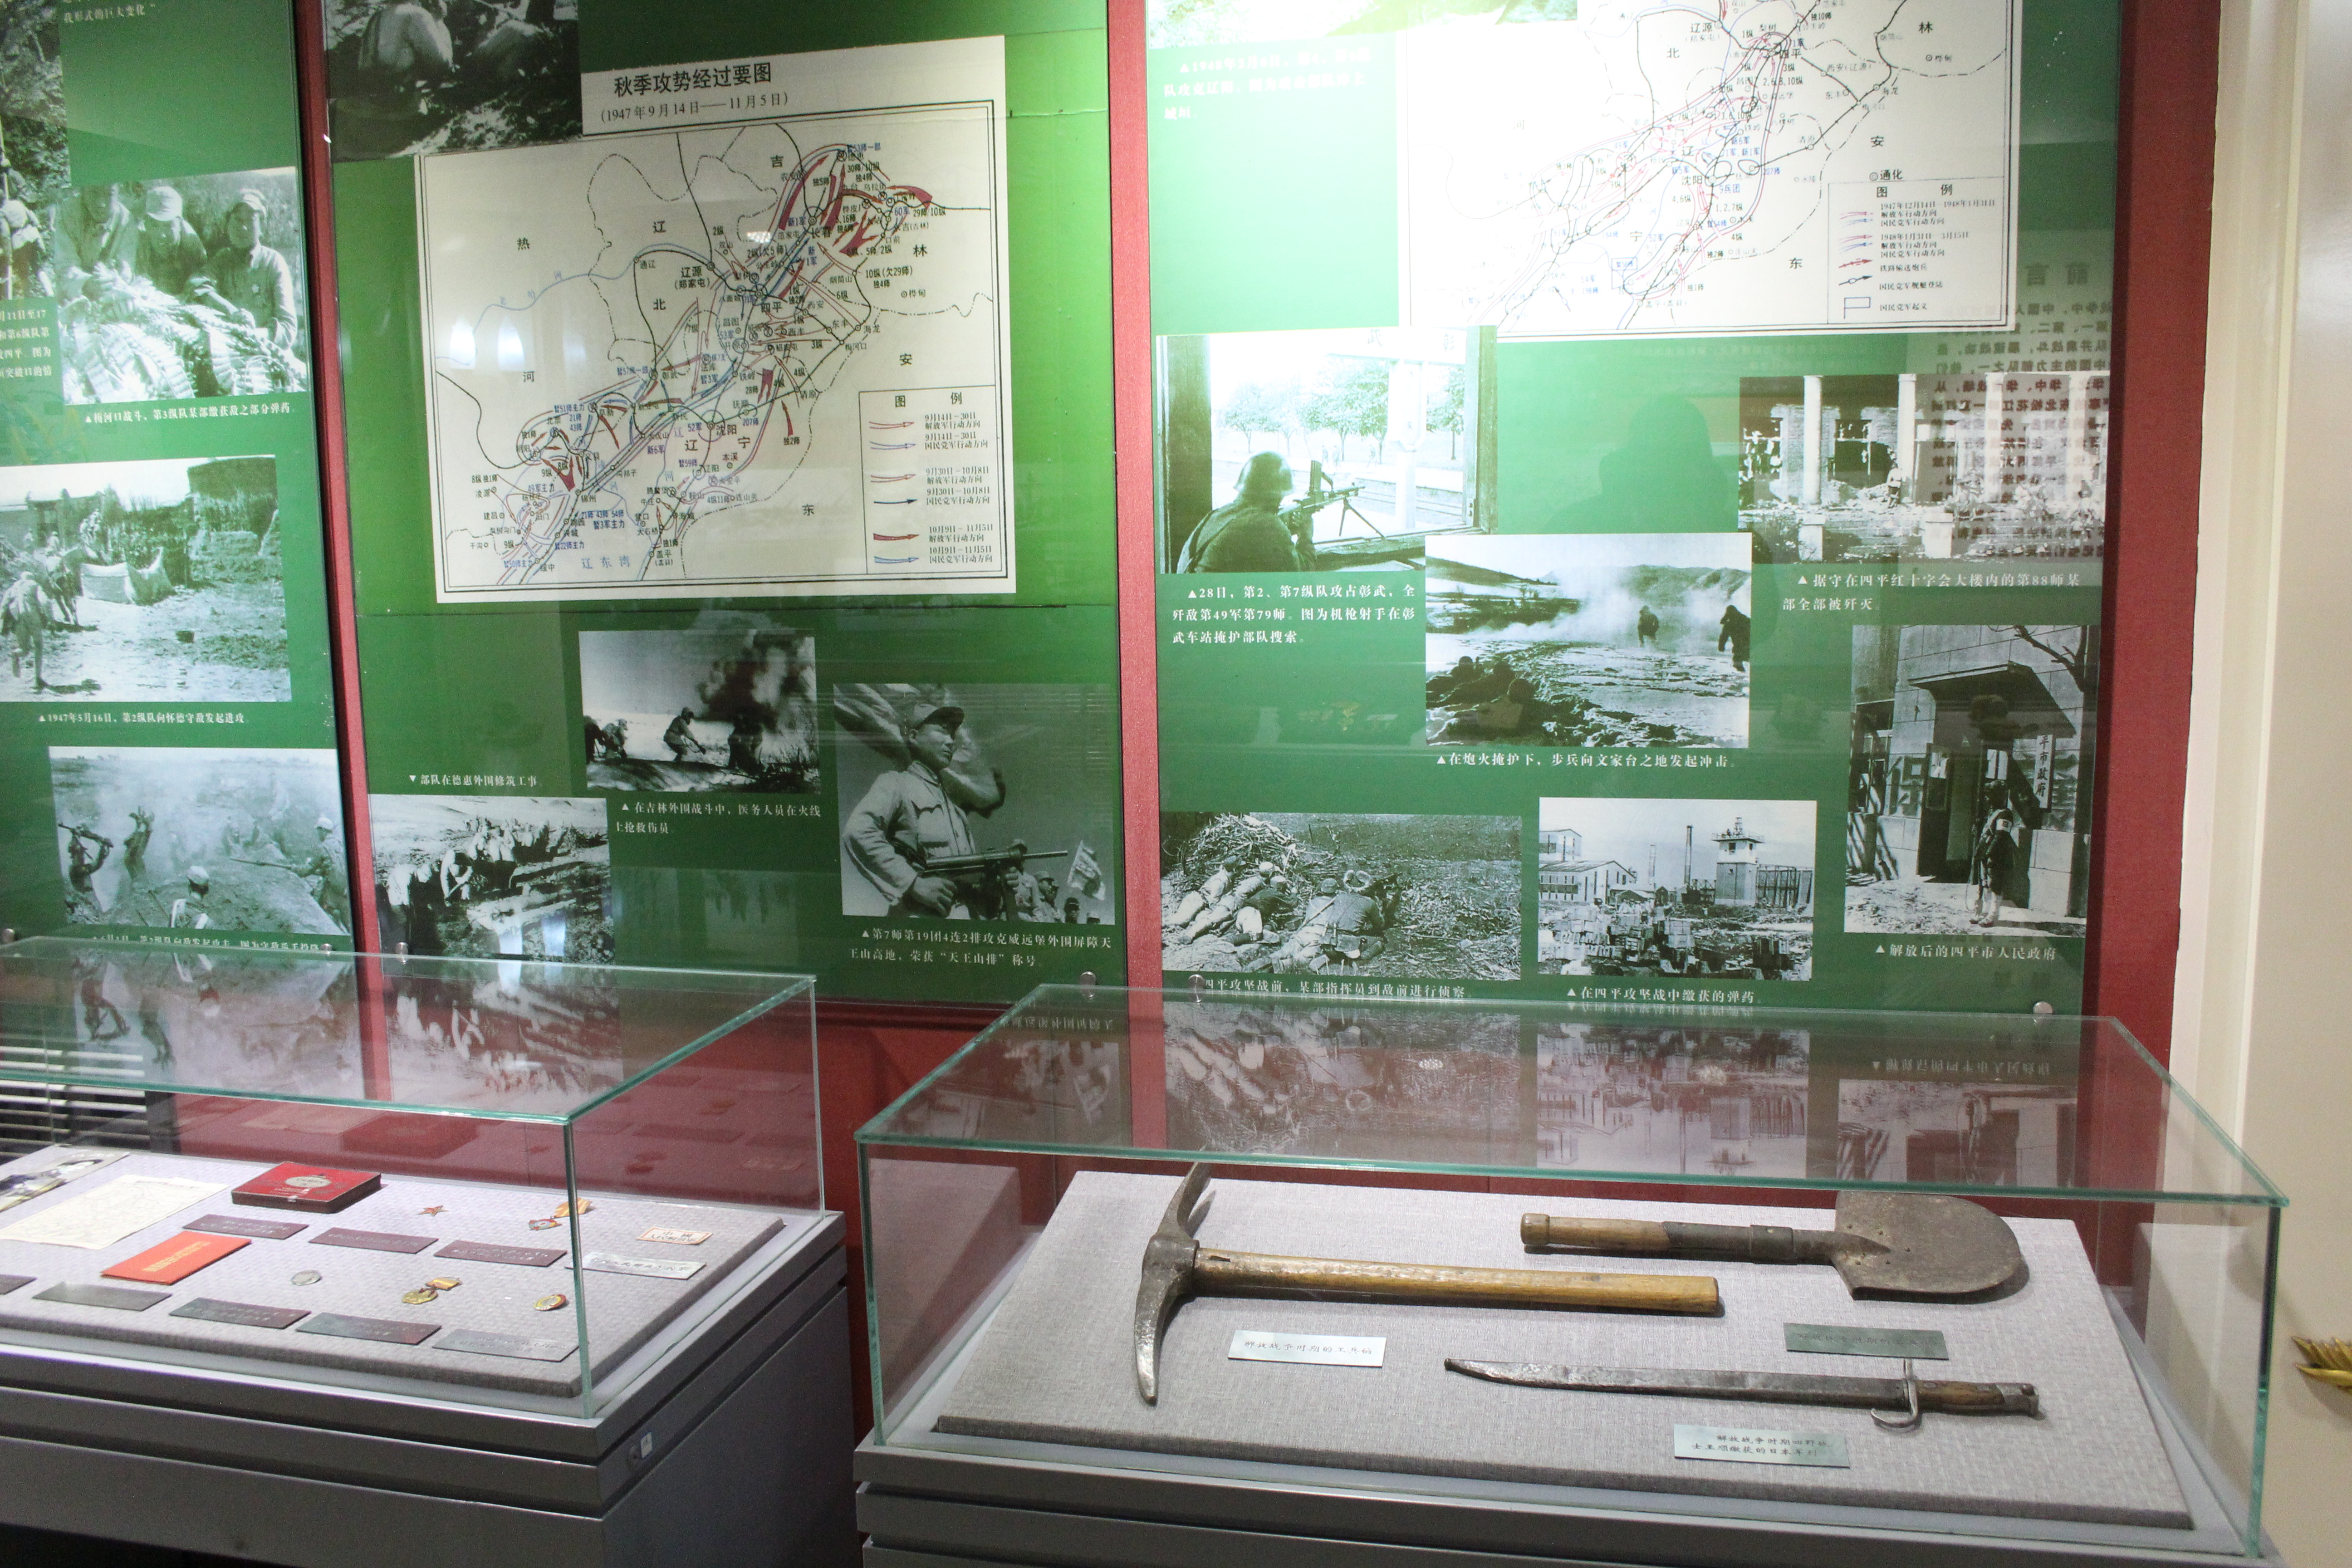
tourism, adventure, Beautiful Places, Pretty Places, environment, Interesting Places, harbin, museums, architecture, art, nature, museum, history, ancient history, display case, glass, interior design, room, furniture, window, building, houseplant, collection